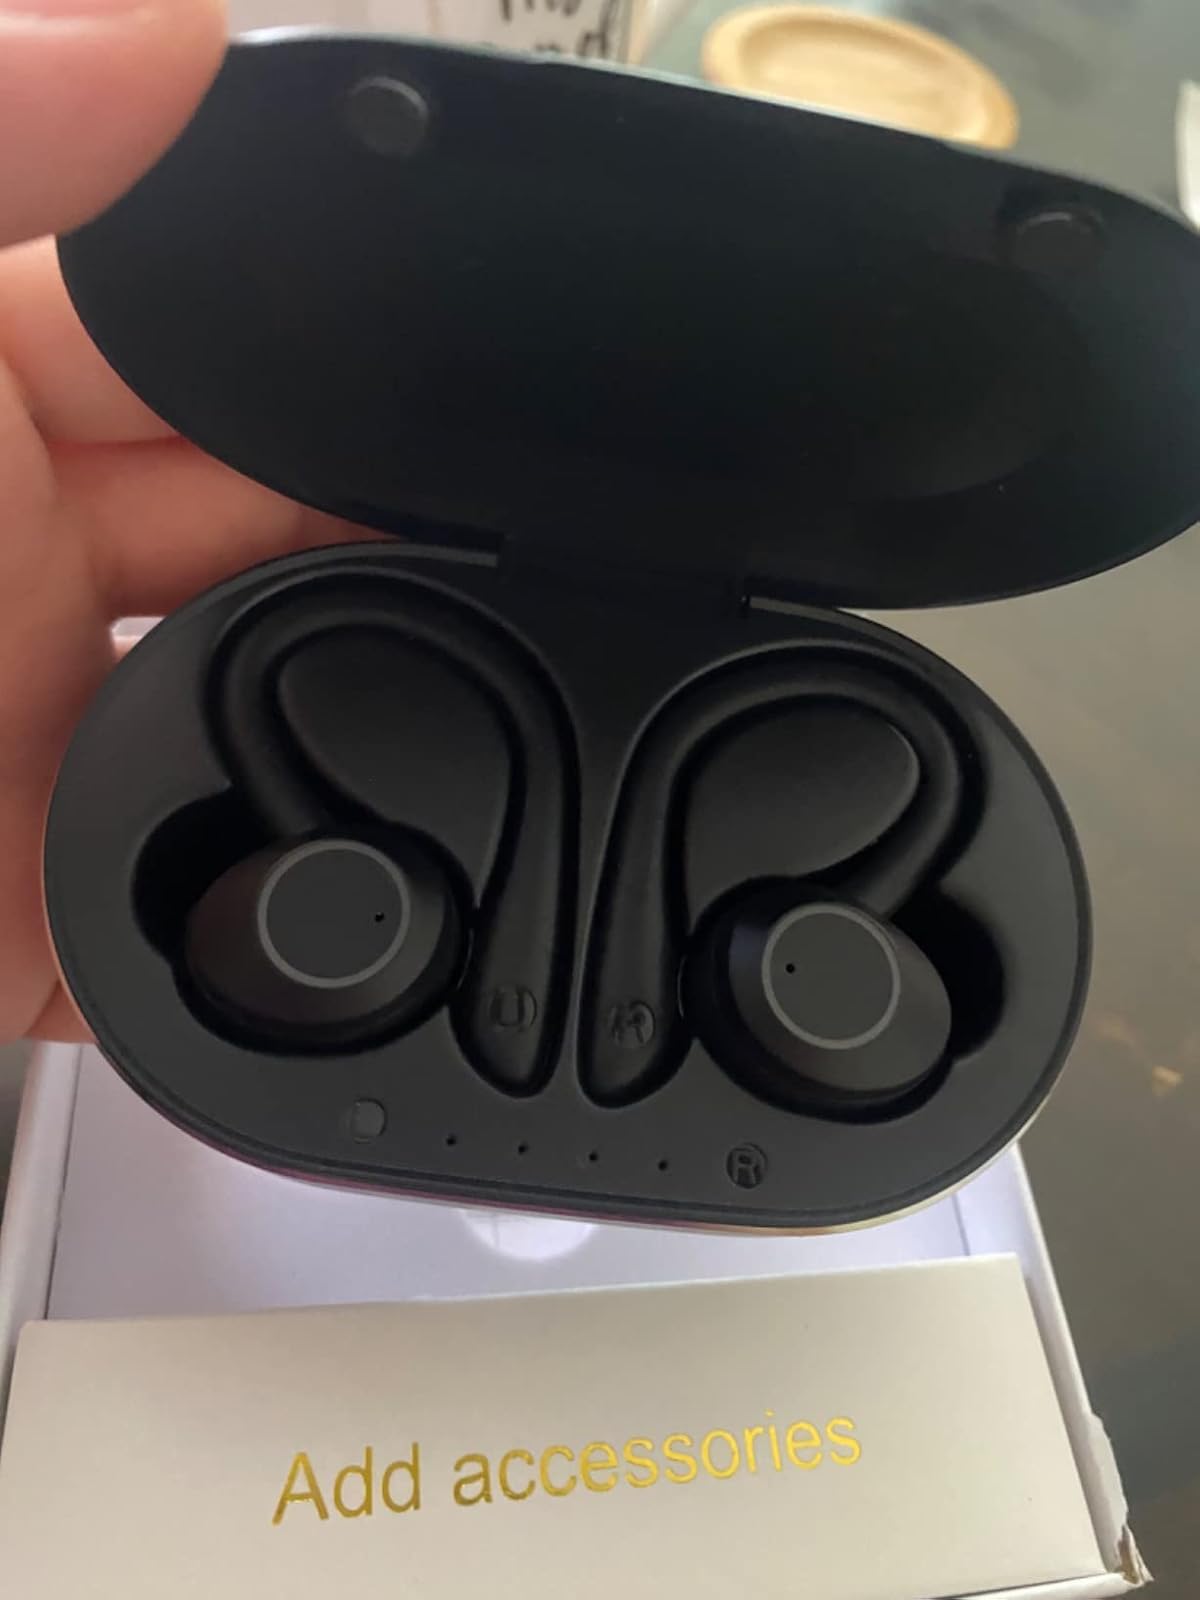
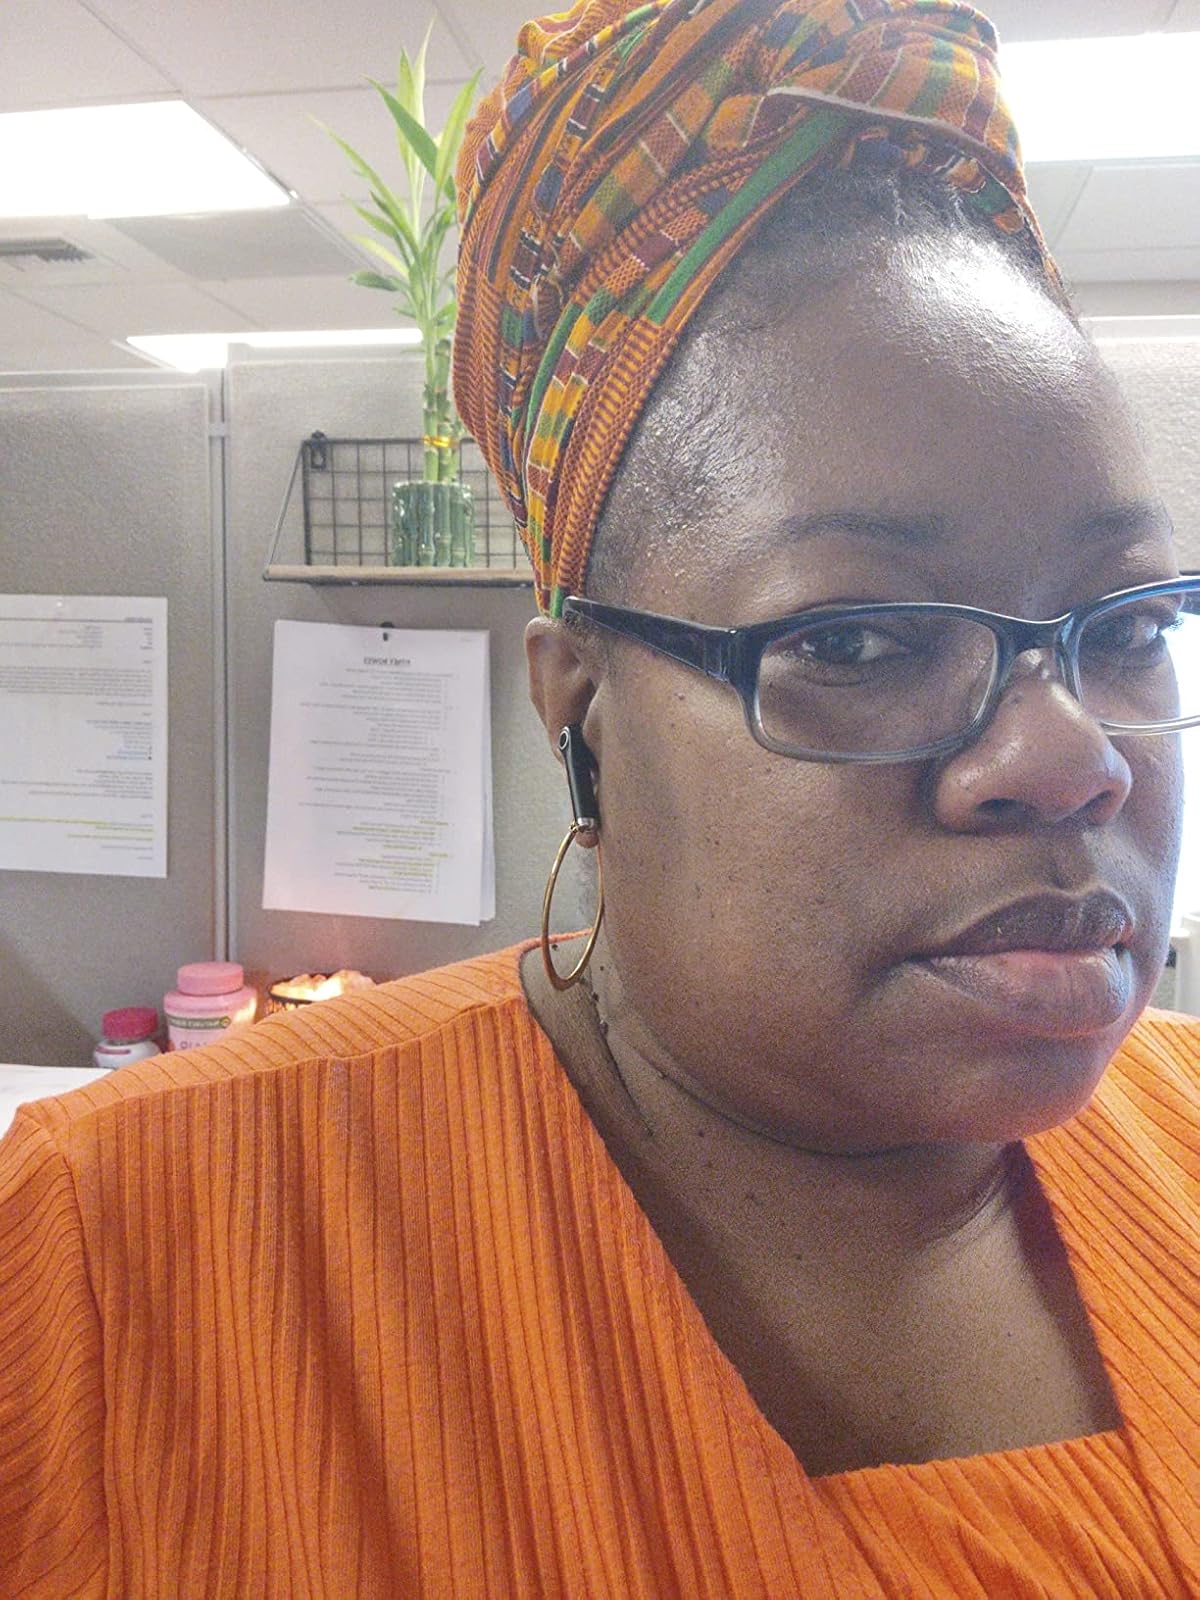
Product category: earbuds
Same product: no